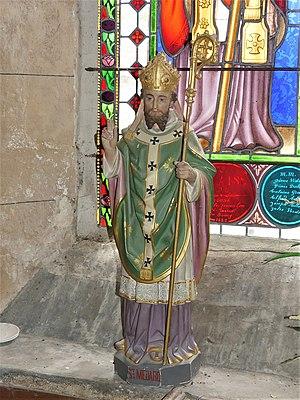
Statue représentant saint Médard, collatéral sud de l'église, Saint-Merd-la-Breuille, Creuse, France
La grande famine de 1693-1694 est due à un hiver très rigoureux en 1692, suivi en 1693 d'une récolte très médiocre, causée par un printemps et un été trop pluvieux, causant une flambée des prix des céréales et une sous-alimentation qui favorise les épidémies comme le typhus, jusqu'en 1694. La France, qui avait alors 20 millions d’habitants, eut 1 300 000 morts en plus de la mortalité normale, selon Emmanuel Leroy-Ladurie, qui estime à 600 000 morts la catastrophe suivante, la Grande famine de 1709.